List of Margate F.C. seasons

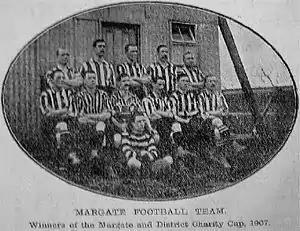
The Margate team display the Margate and District Charity Cup in 1907.

Margate Football Club is an English association football club based in the seaside resort of Margate, Kent. The club was founded in 1896 and played only friendlies and cup matches until 1909, when the team joined the Thanet and District League. Two years later Margate joined the Kent League, initially also playing in the Thanet League due to the county league's small fixture list, before stepping up to the Southern League in 1933. After four seasons at this level, however, the club was forced to resign on financial grounds and return to the Kent League. Margate returned to the Southern League in 1959 and remained there until 2001 when they gained promotion to the Football Conference, the highest level of English non-League football. During their stay at this level they were forced to groundshare with other clubs due to drawn-out and problematic redevelopment work at their Hartsdown Park ground. This led to the club being expelled from the Conference National in 2004 for failing to meet the division's stadium requirements. After one season in the Conference South the club was relegated to the Isthmian League.